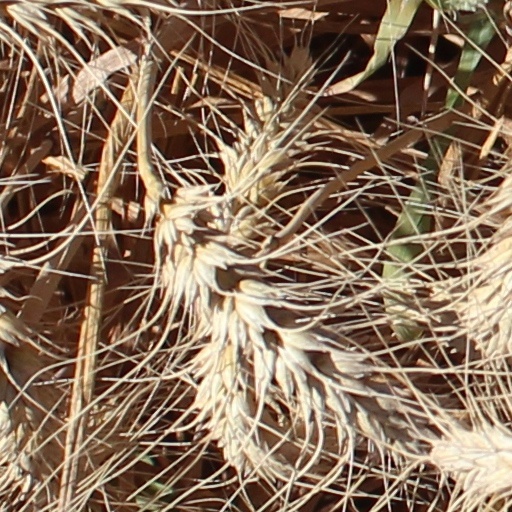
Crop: wheat